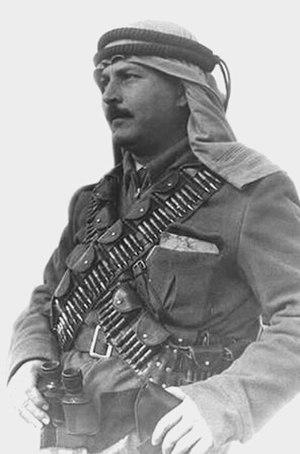
La guerre civile de 1947-1948 en Palestine mandataire se déroule du 30 novembre 1947 au 15 mai 1948, pendant les six derniers mois du mandat britannique sur la Palestine.
Yasser Arafat, né le 24 août 1929 au Caire en Égypte et mort le 11 novembre 2004 à Clamart en France, de son vrai nom Mohamed Abdel Raouf Arafat al-Qoudwa al-Husseini et connu aussi sous son surnom Abou Ammar, est un activiste et homme d'État palestinien.
Le 29 novembre 1947, l’Assemblée générale des Nations unies vote le Plan de partage de la Palestine proposé par le Comité spécial des Nations unies sur la Palestine avec l’accord des deux superpuissances émergentes de la Seconde Guerre mondiale, les États-Unis et l’Union soviétique est approuvé par l’Assemblée générale de l’ONU, à New York par le vote de la résolution 181. Ce Plan est rejeté par les arabes palestiniens et les pays arabes.